Madame Makes Her Exit

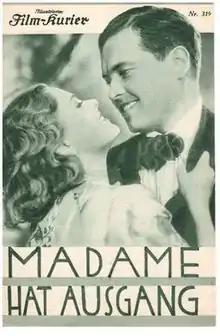

Madame Makes Her Exit is a 1932 German romantic comedy film directed by Wilhelm Thiele and starring Liane Haid, Hans Brausewetter, Hilde Hildebrand. It was shot at the Epinay Studios of Tobis Film in Paris. It premiered on 12 January 1932. A separate French-language version "Amourous Adventure" was also released, directed by Thiele with a largely different cast.